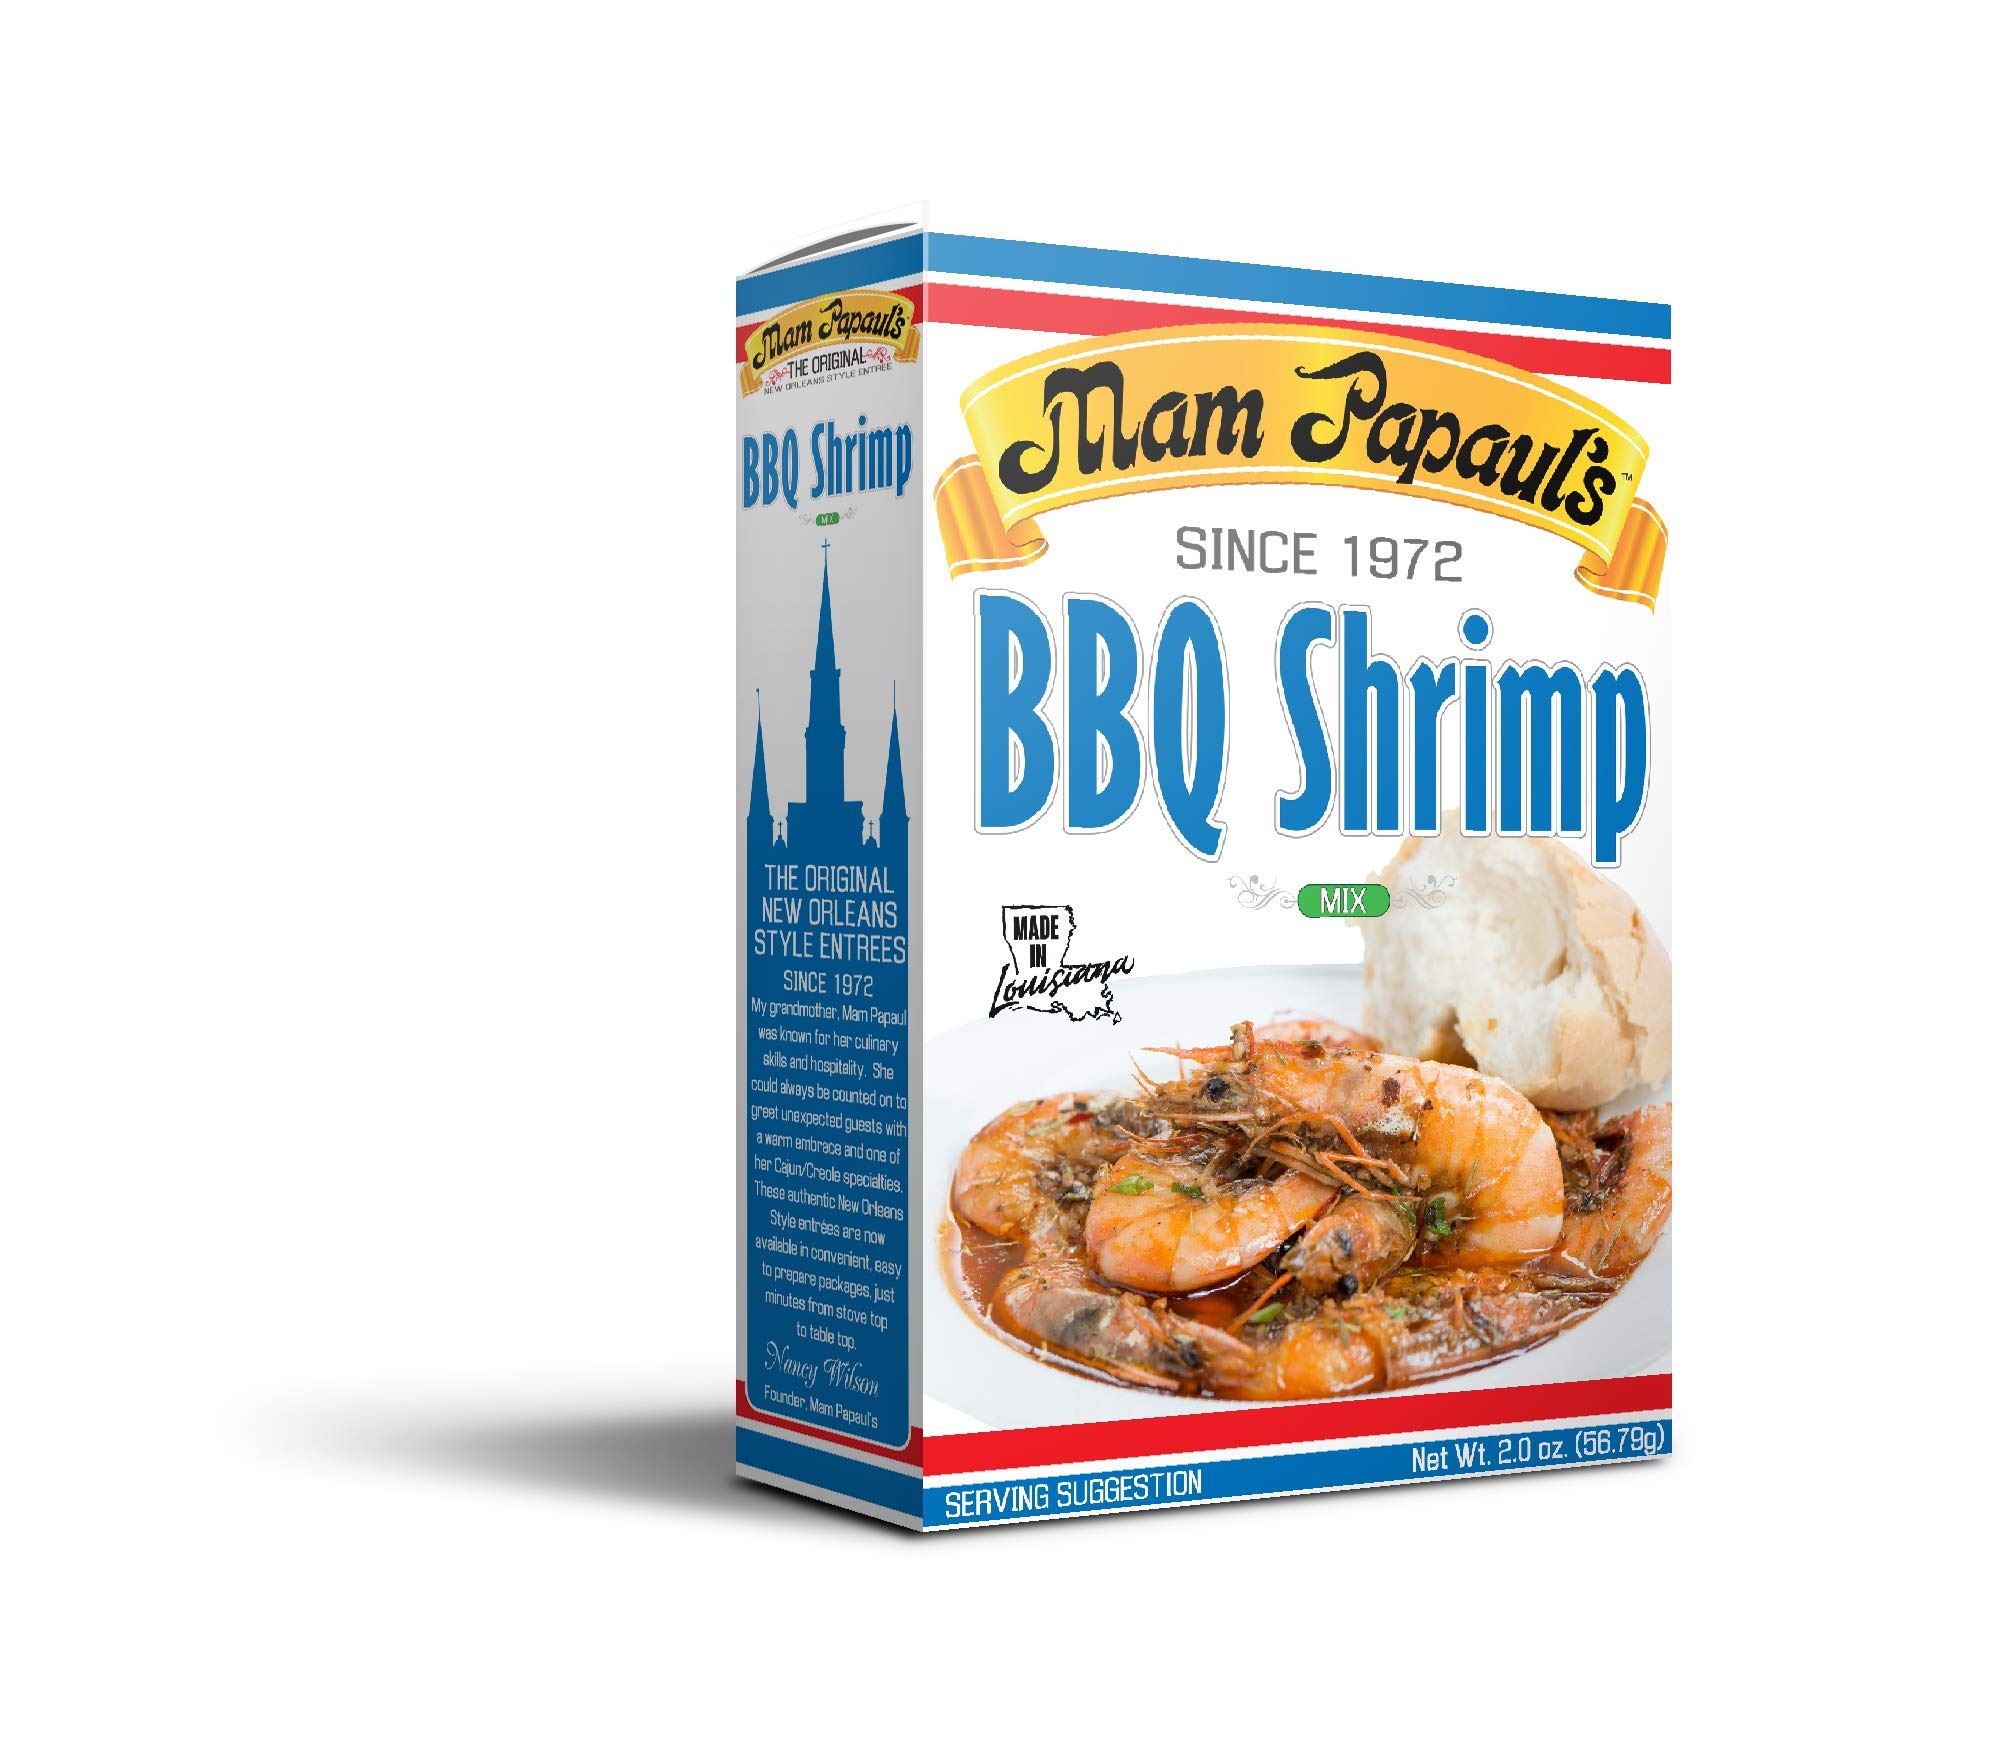
Item Name: Mam Papauls Mix Barbecue Shrimp, 2 oz
Bullet Point: Package Weight: 0.045 kilograms
Value: 2.0
Unit: Ounce

Price: 16.45